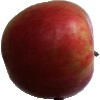
Label: Apple Crimson Snow 1